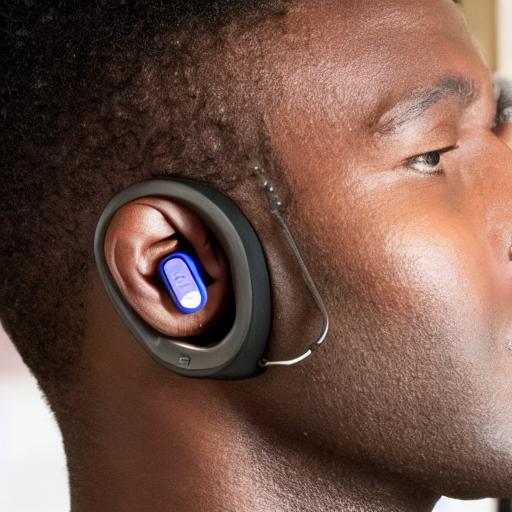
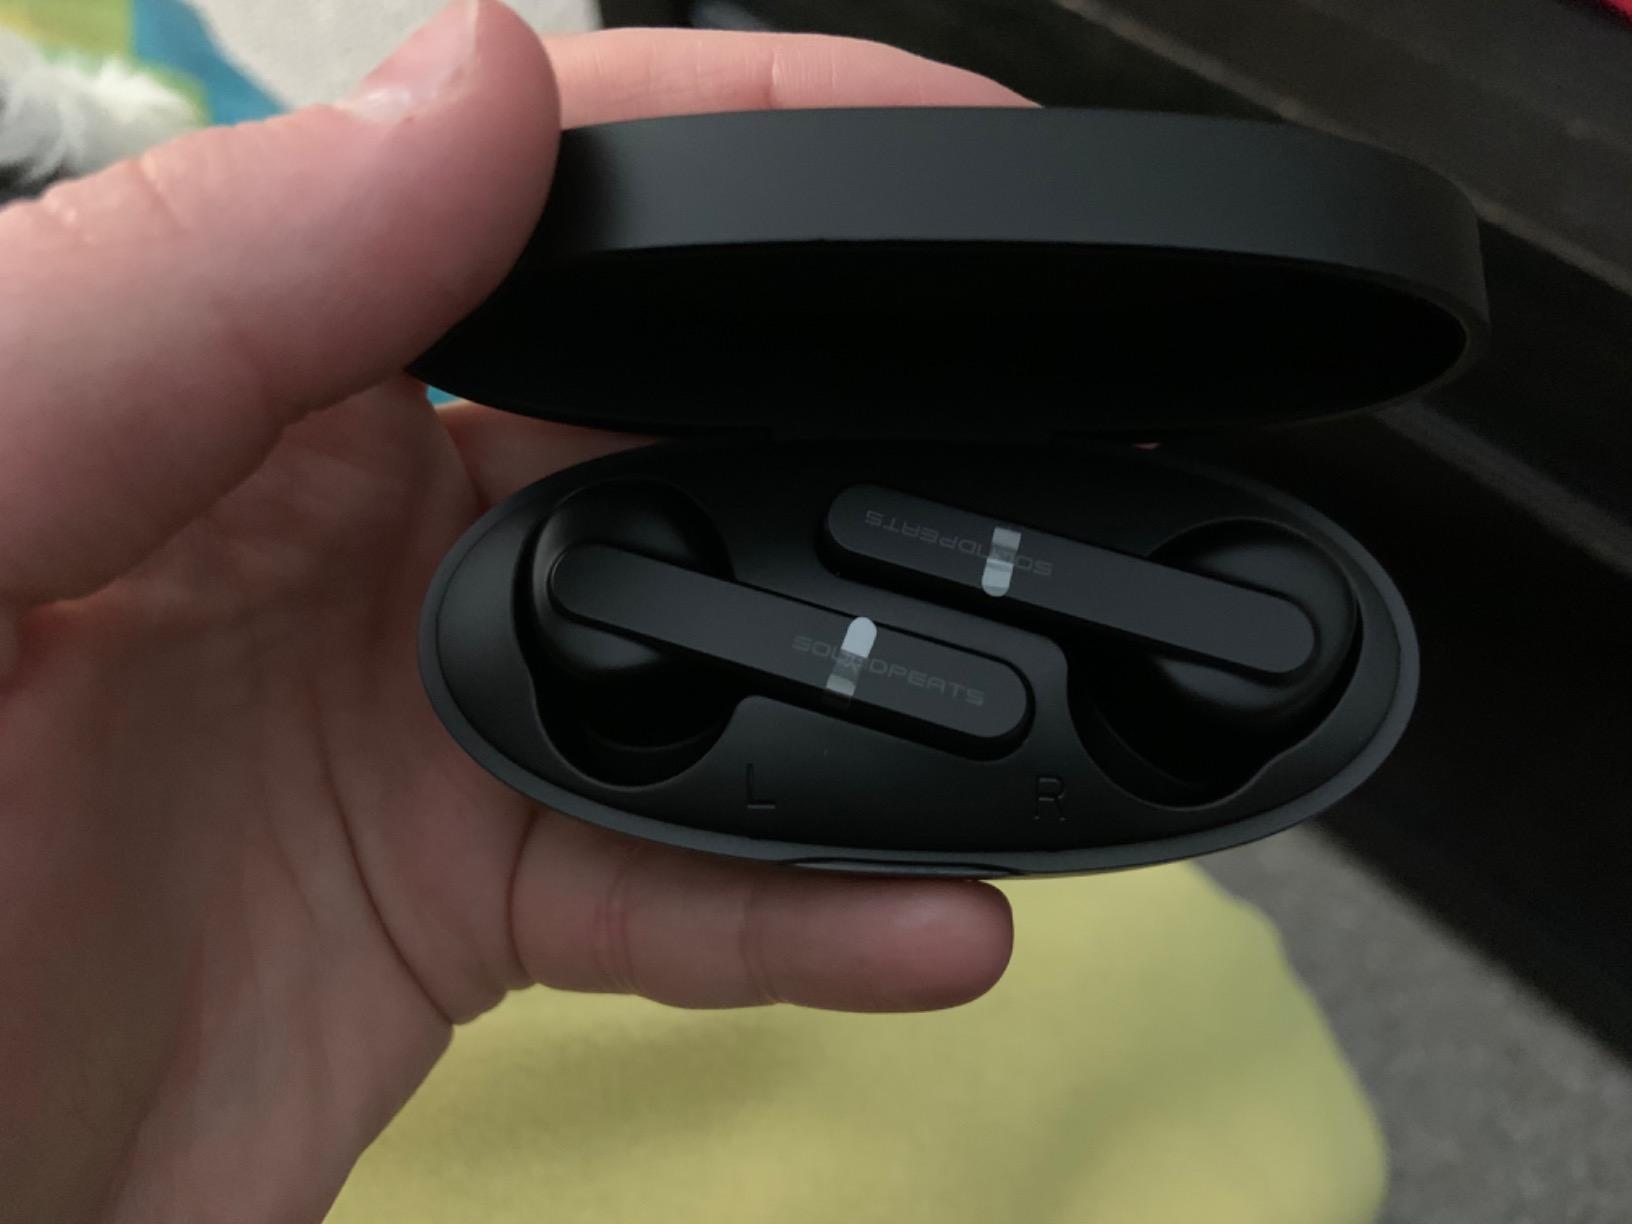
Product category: earbuds
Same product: no